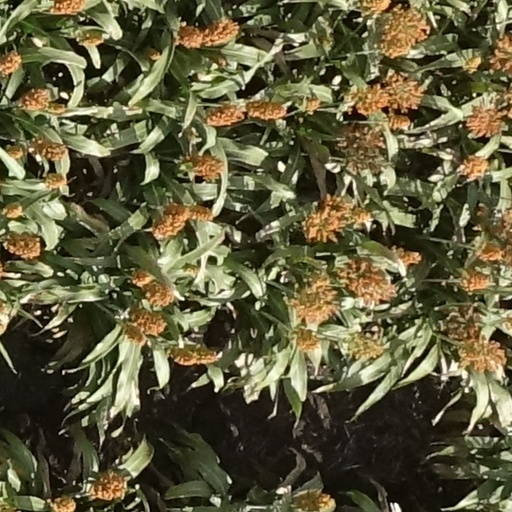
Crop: sorghum